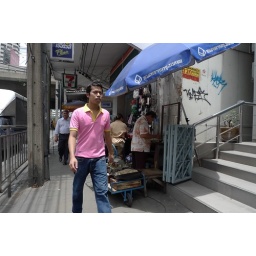
man in pink shirt